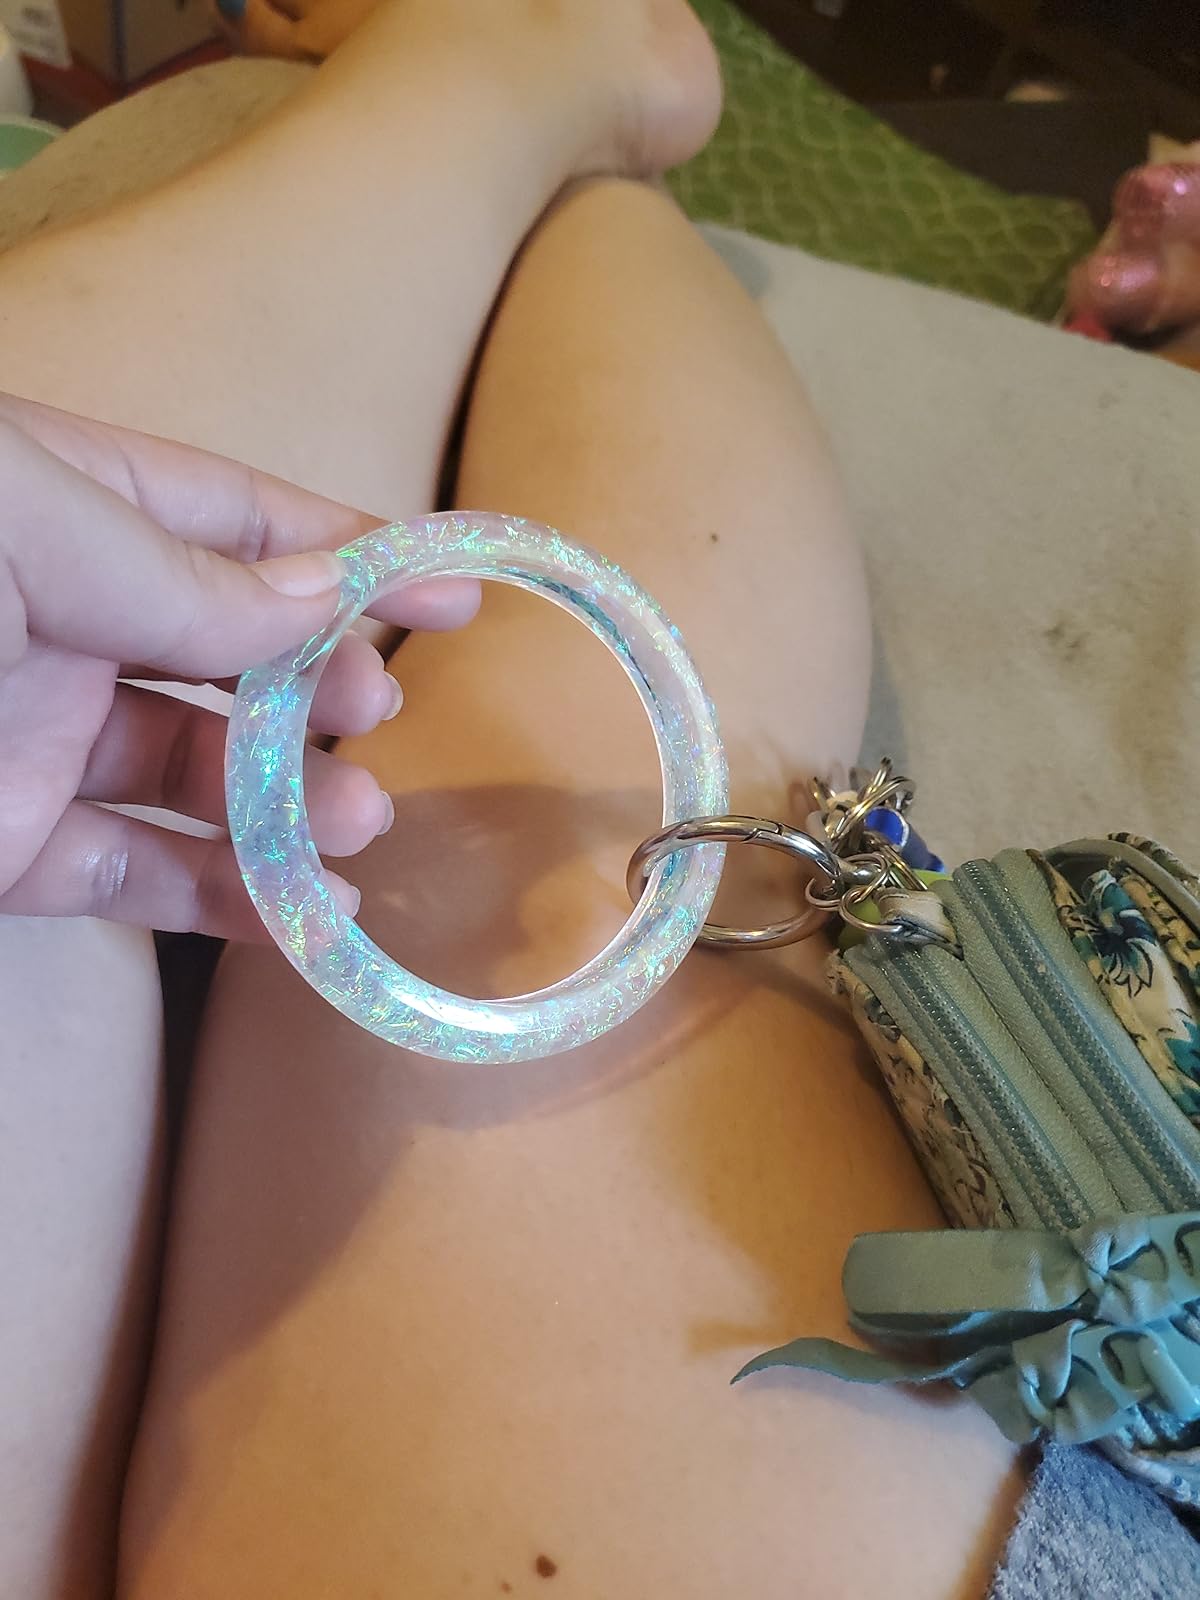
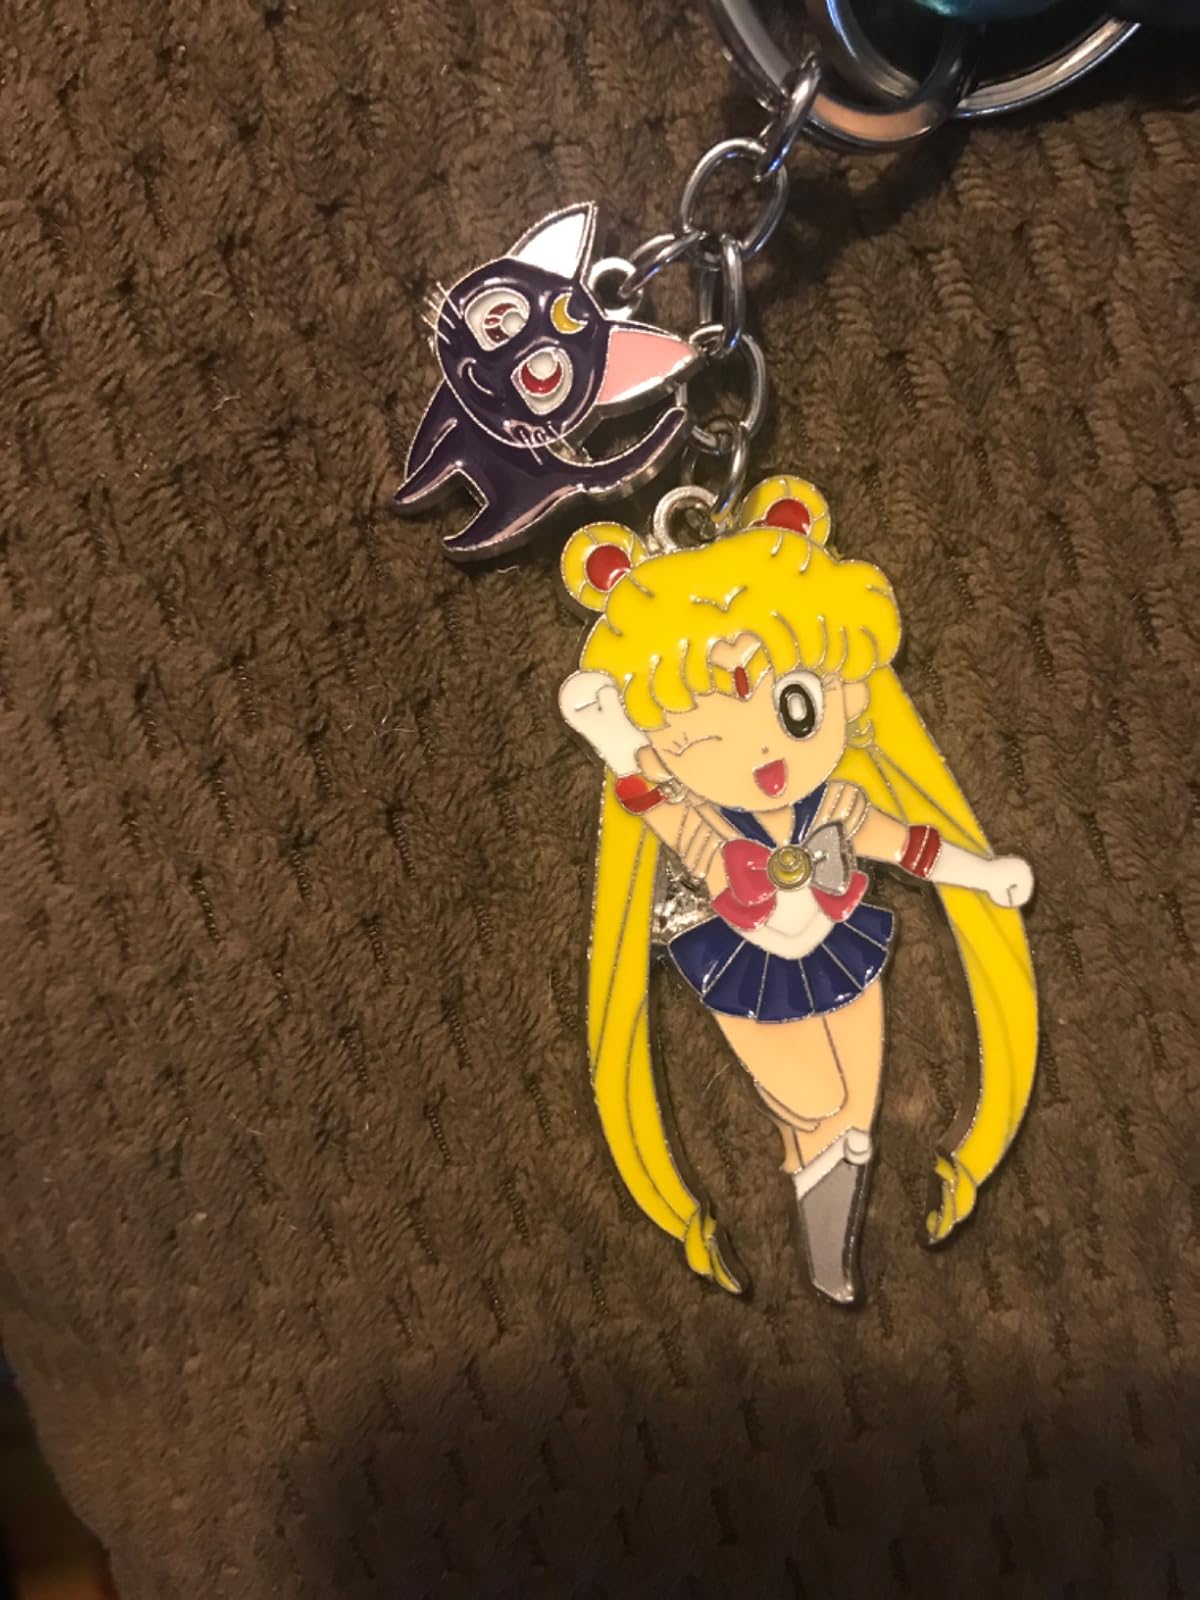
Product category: accessories_keychain
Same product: no